Arachnophobia

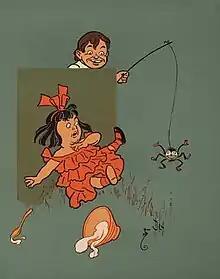
Though most arachnids are harmless, a person with arachnophobia may still panic or feel uneasy around one. Sometimes, even an object resembling a spider can trigger a panic attack in an arachnophobic individual. The above cartoon is a depiction of the nursery rhyme "Little Miss Muffet", in which the title character is "frightened away" by a spider.

Arachnophobia is the fear of spiders and other arachnids such as scorpions and ticks. The word "arachnophobia" comes from the Greek words arachne and phobia.